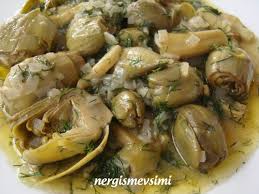
Yemek: enginar